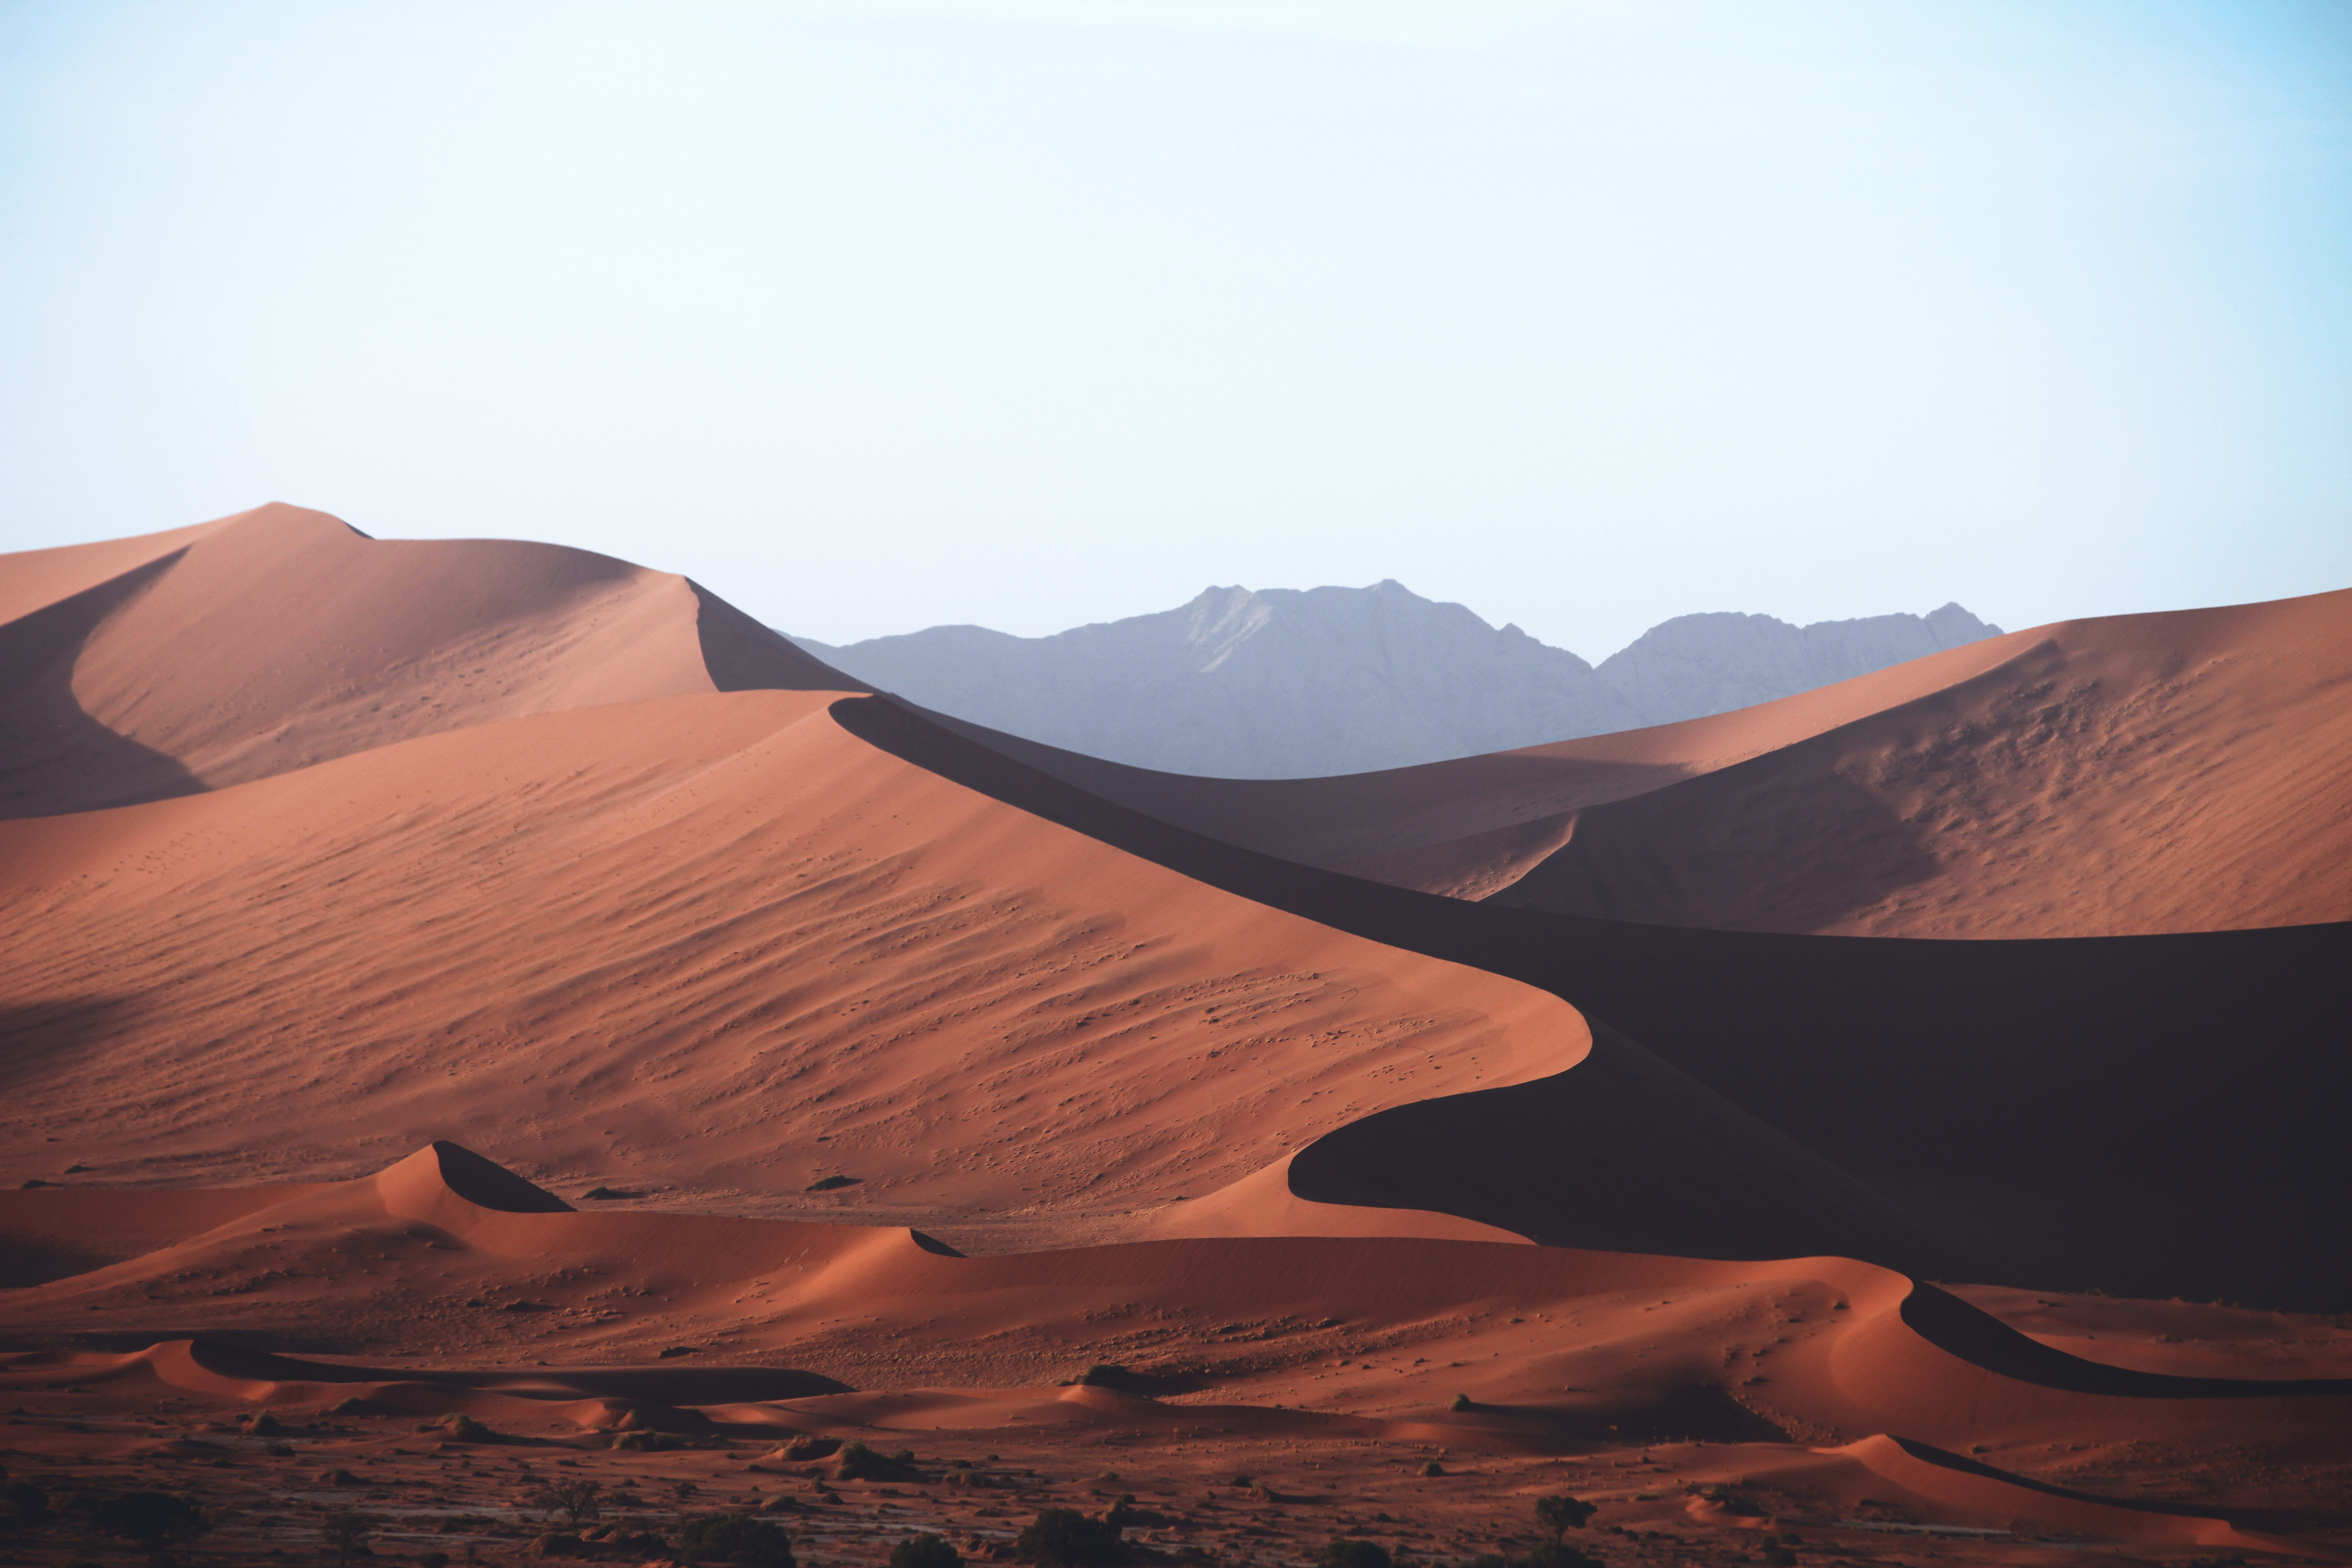
desert, sand, natural environment, aeolian landform, dune, erg, sky, mountainous landforms, wilderness, landscape, geology, ecoregion, sahara, singing sand, hill, formation, cloud, mountain, soil, wadi, horizon, national park, rock, blowout, valley